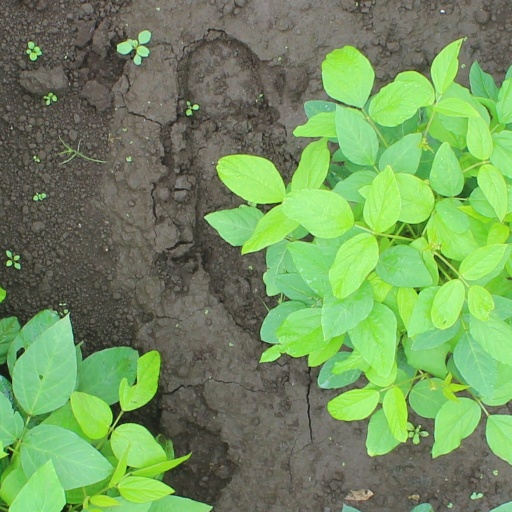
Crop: soybean